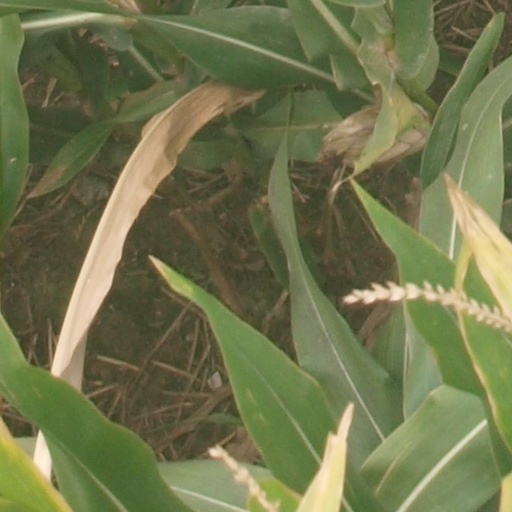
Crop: maize; corn